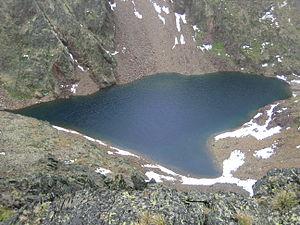
Cet article présente la liste des lacs de l'Andorre reconnus par l'Institut d'Estudis Andorrans et classés selon le bassin versant auquel ils appartiennent.
L'Estany Negre est un lac d'Andorre situé dans la paroisse de La Massana à une altitude de 2 627 m.